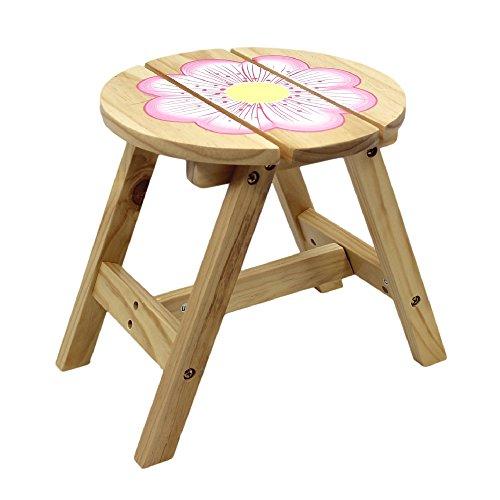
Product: Fantasy Fields - Magic Garden Thematic Kids Wooden Outdoor Table and 2 Chairs Set | Imagination Inspiring Hand Crafted & Hand Painted Details | Non-Toxic, Lead Free Water-based Paint
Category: Toys & Games | Kids' Furniture, Décor & Storage | Outdoor Furniture
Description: Suitable for Kids Bedroom and Playroom to develop Imagination and Creativity with Whimsical Pieces.
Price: $130.19
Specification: ProductDimensions:27x27x19inches|ItemWeight:20.9pounds|ShippingWeight:26.6pounds(Viewshippingratesandpolicies)|ShippingAdvisory:Thisitemmustbeshippedseparatelyfromotheritemsinyourorder.Additionalshippingchargeswillnotapply.|ASIN:B0056GKCE2|Itemmodelnumber:TD-0029A|Manufacturerrecommendedage:36months-15years